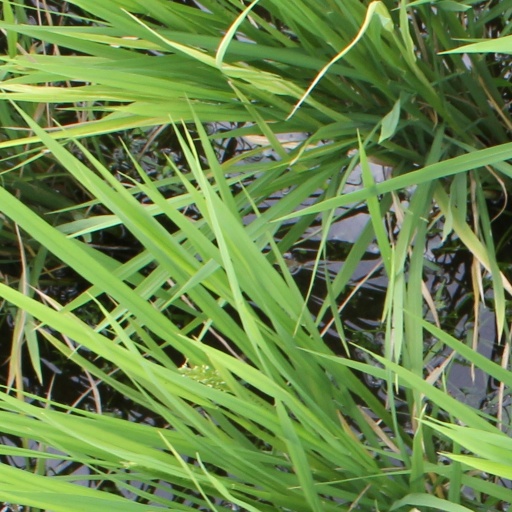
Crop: rice